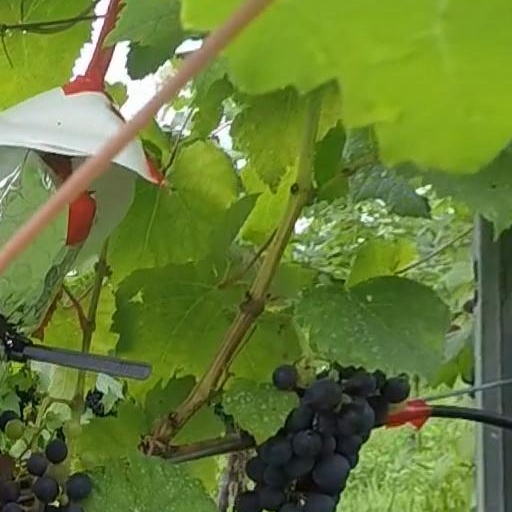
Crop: grape